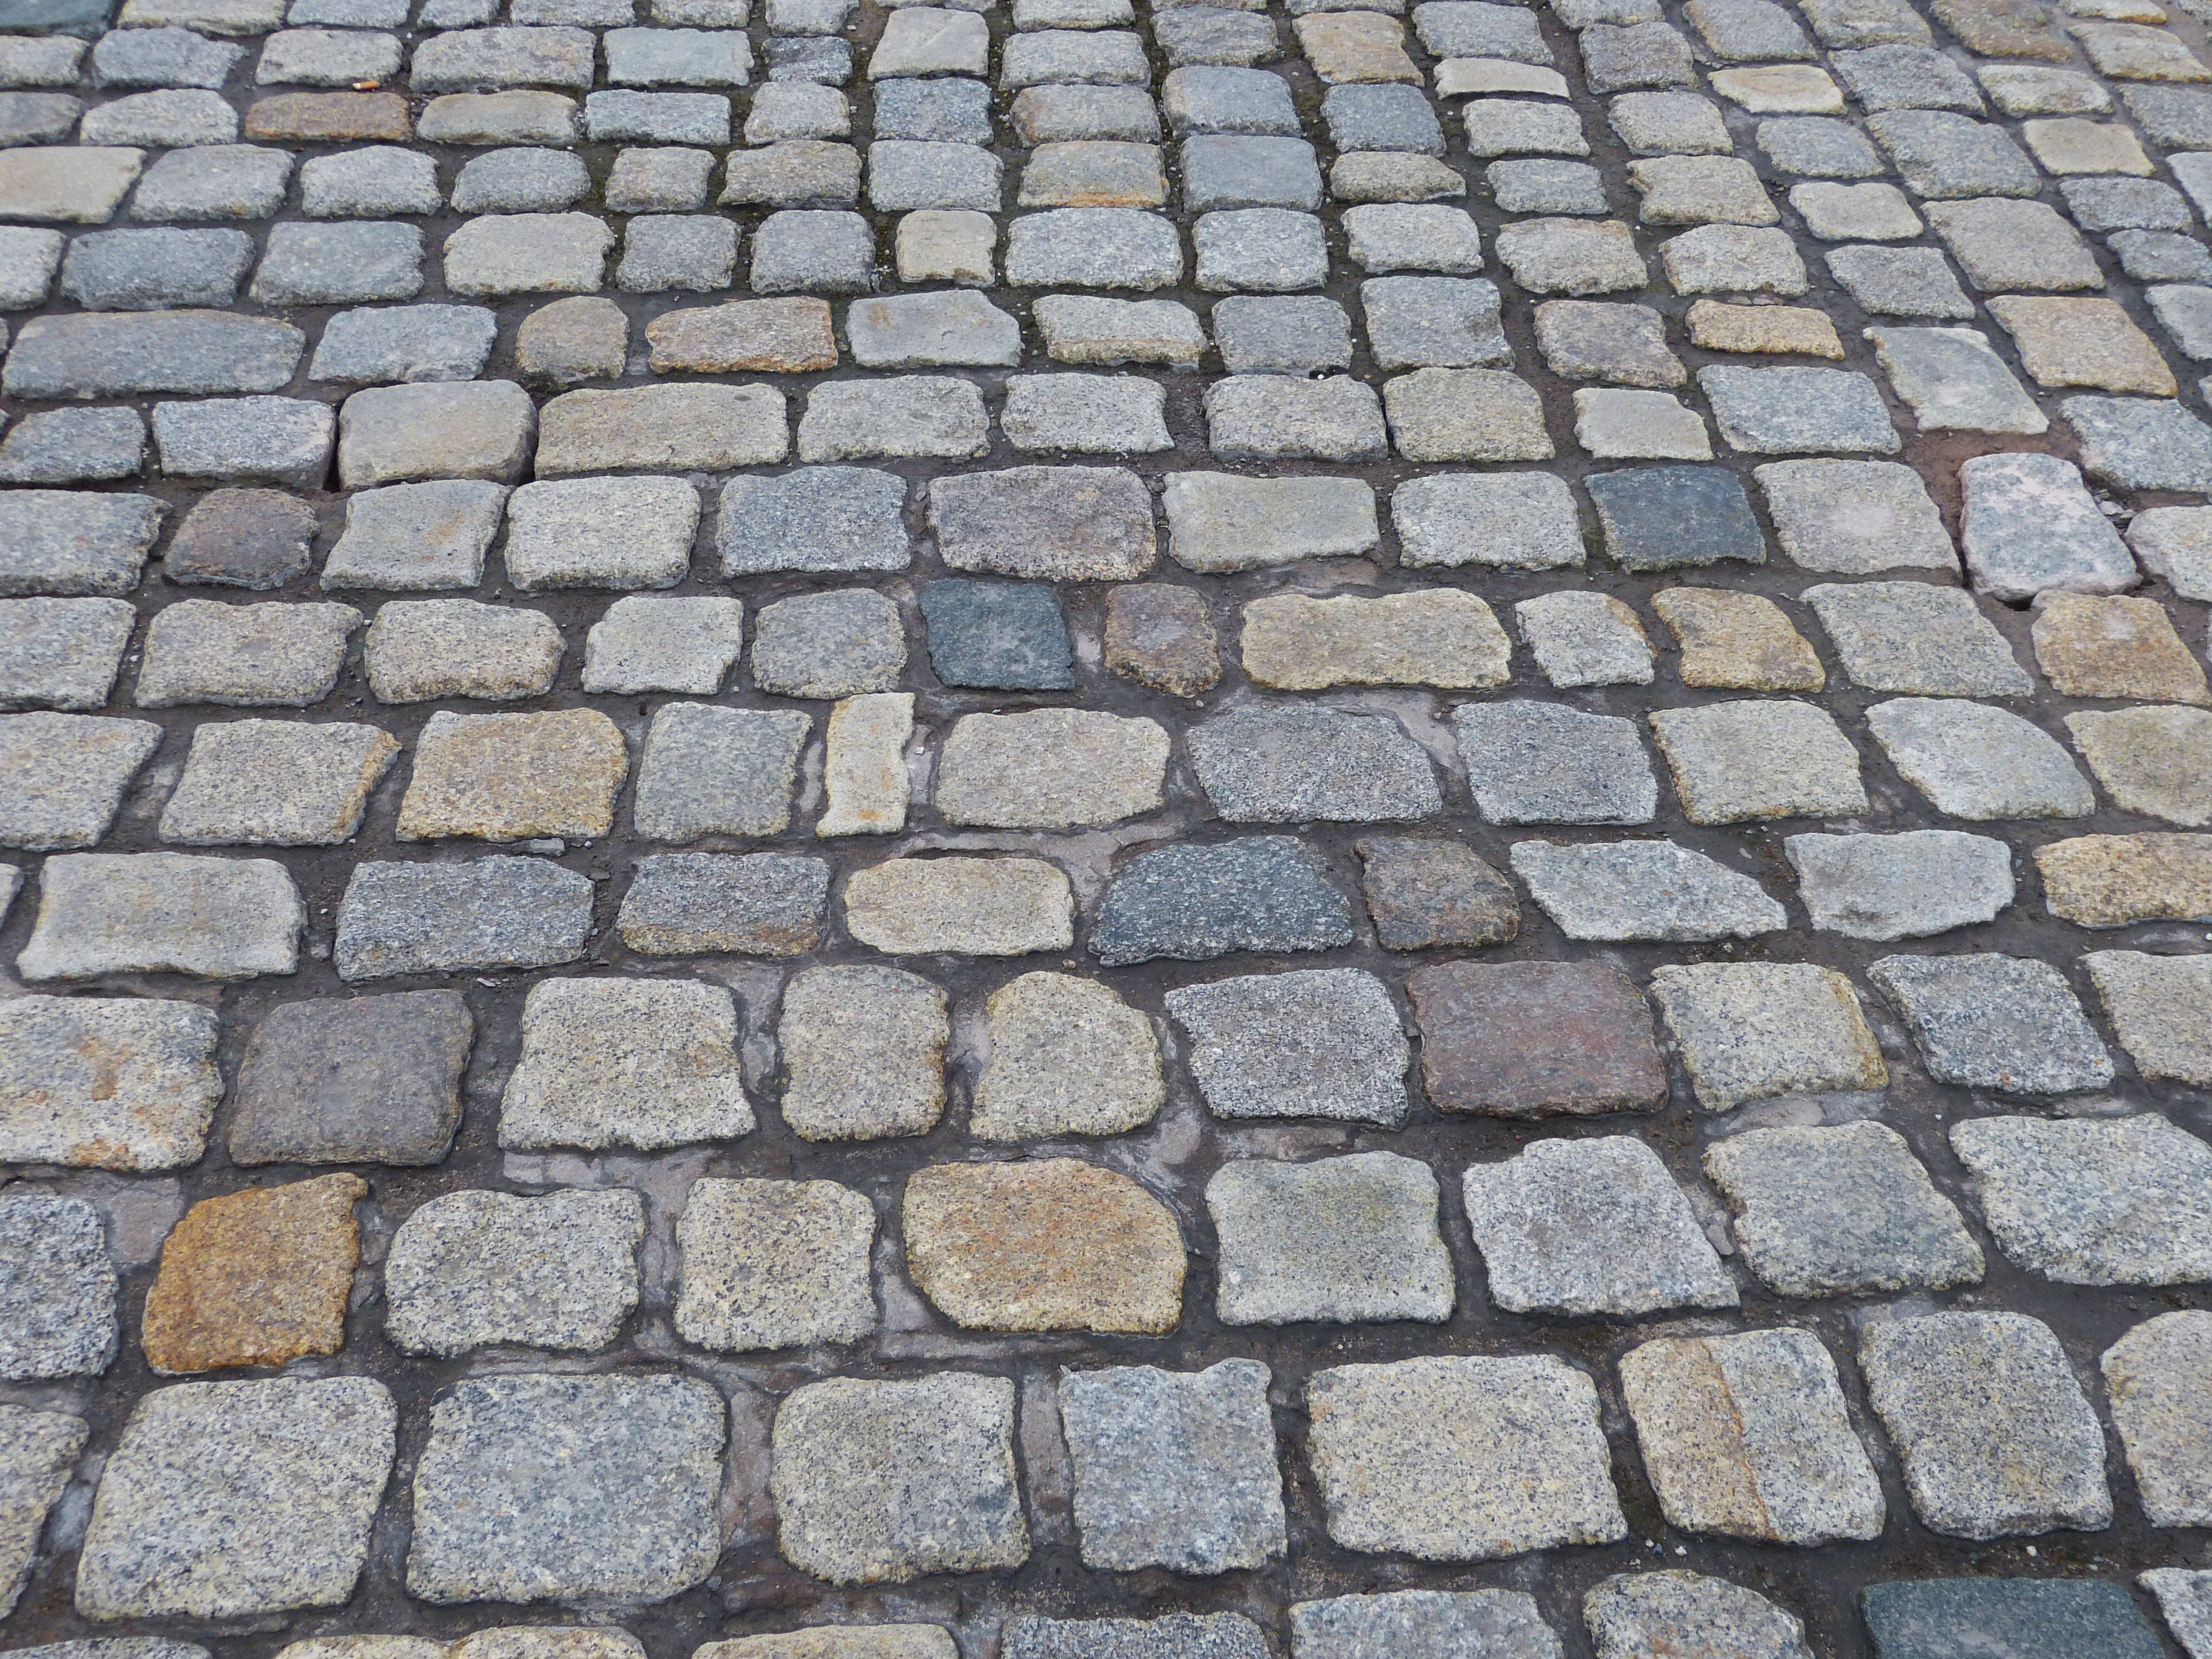
structure, road, ground, texture, sidewalk, floor, cobblestone, stone, asphalt, pavement, walkway, pattern, stone wall, lane, material, patch, background, brickwork, away, cobblestones, driveway, paving stones, paving stone, flooring, road construction, road surface, flagstone